Jamu Mare

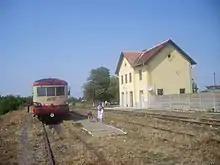
The former train station of Jamu Mare

Jamu Mare is now a railway terminus, but between 1925 and 1930, trains would pass through it all the way to Vršac in present-day Serbia. The rail station is currently closed, without service.